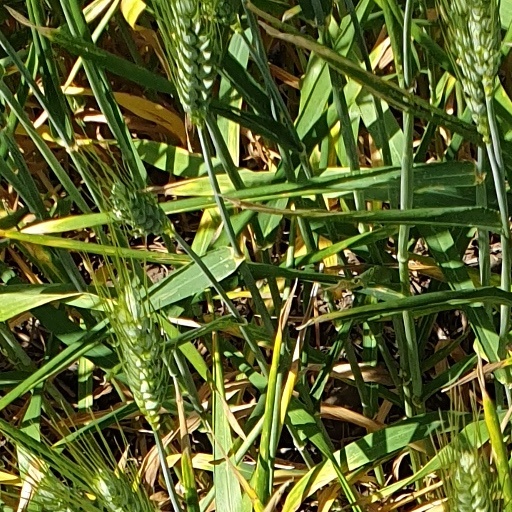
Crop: wheat